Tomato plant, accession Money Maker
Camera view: horizontal (90 deg, fisheye); turntable rotation: 90 degrees
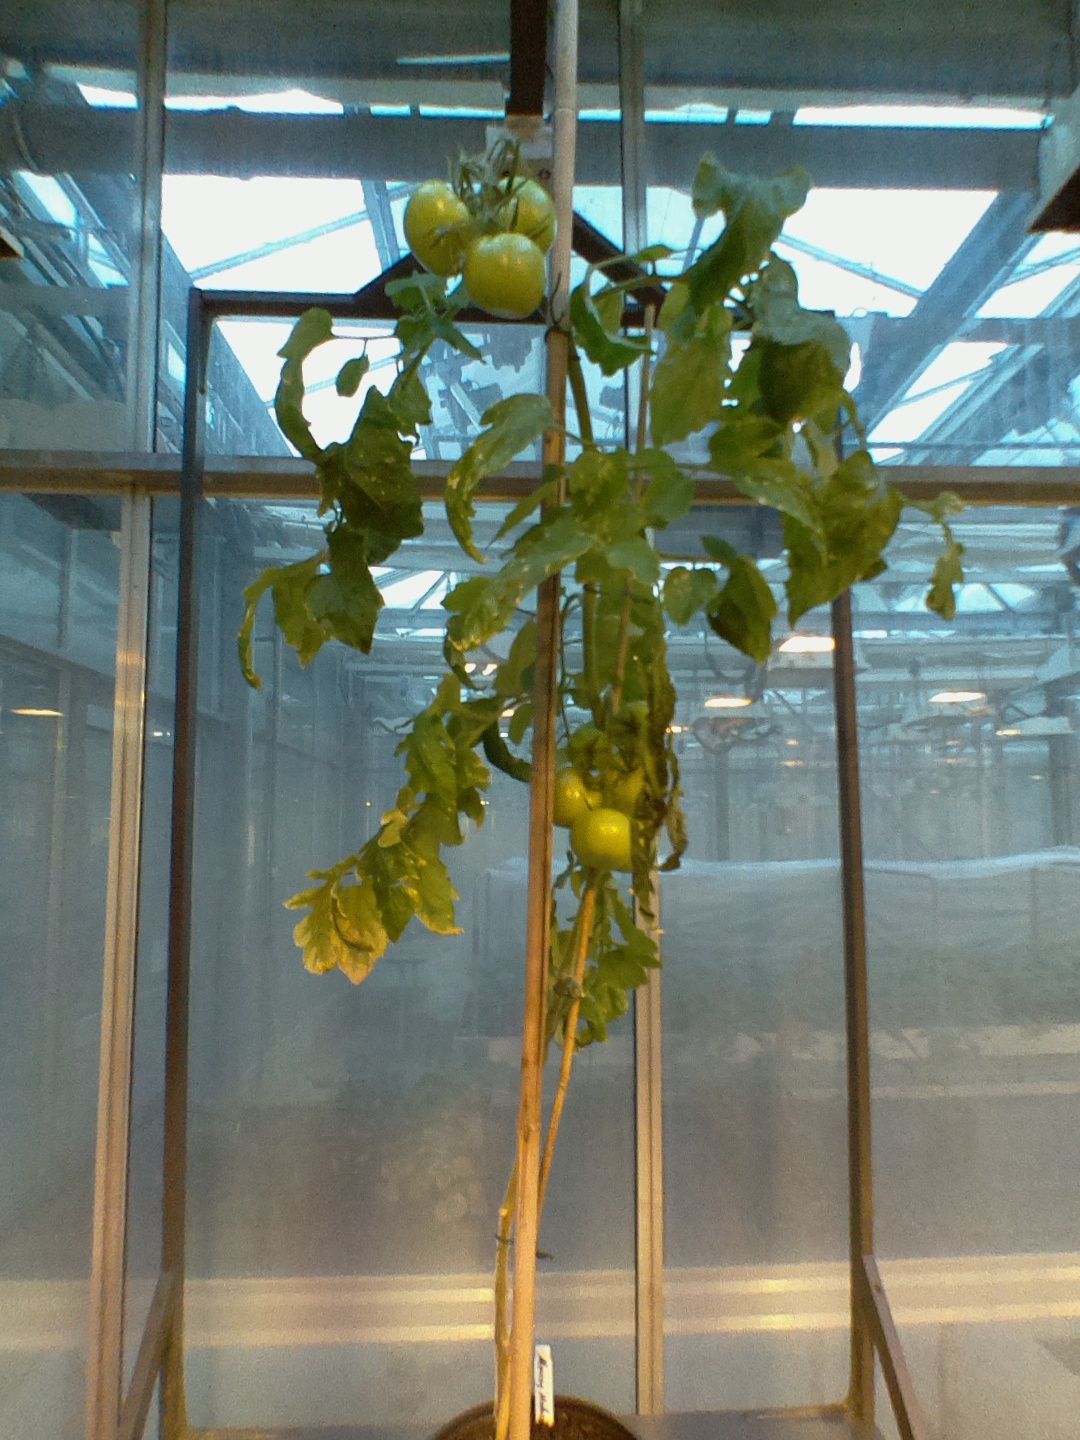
BBCH growth stage 80: fruits start showing typical ripe color (orange -> red)